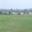
Label: plain